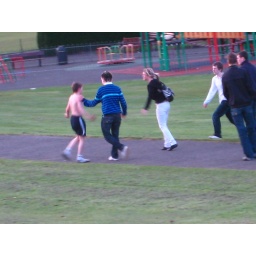
This shirtless boy was having a fight with the kid in the white shirt at the park near our hotel.May 2008